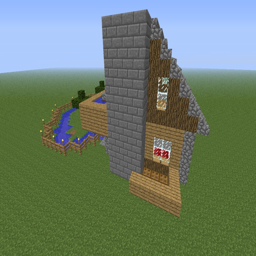
the back of the house .